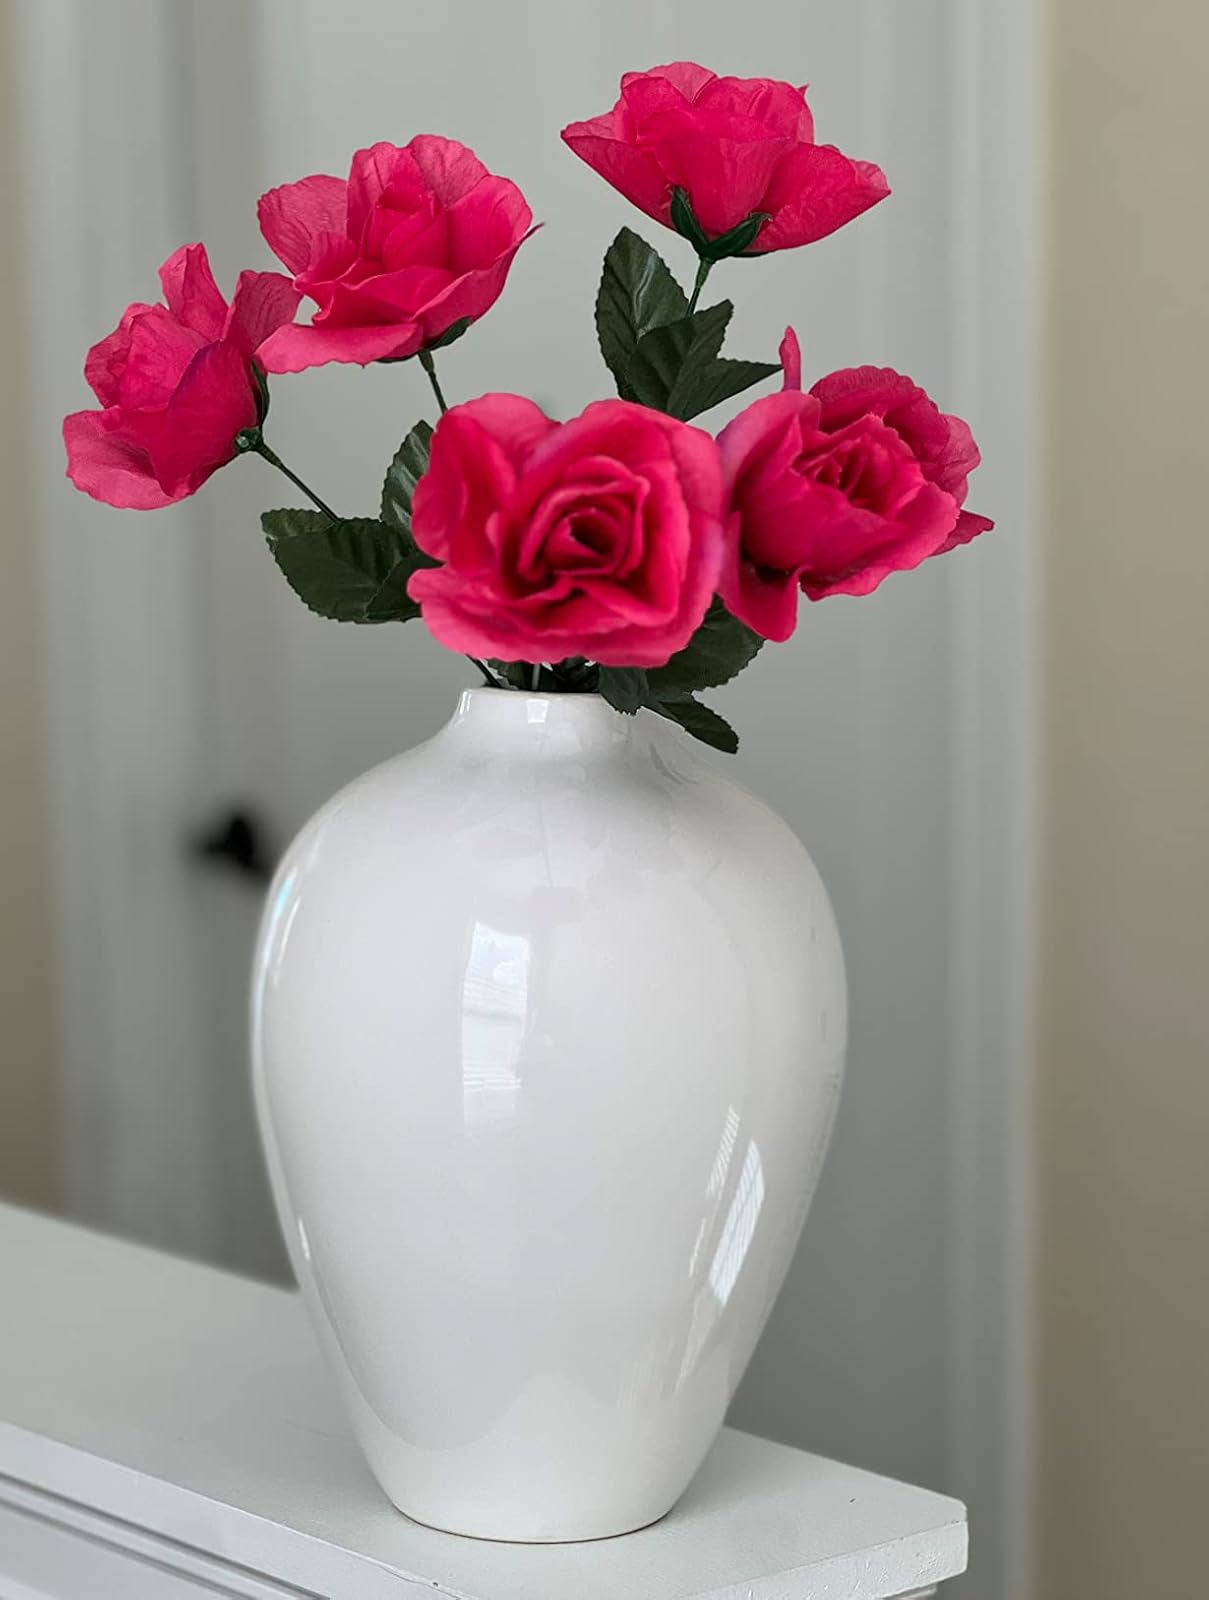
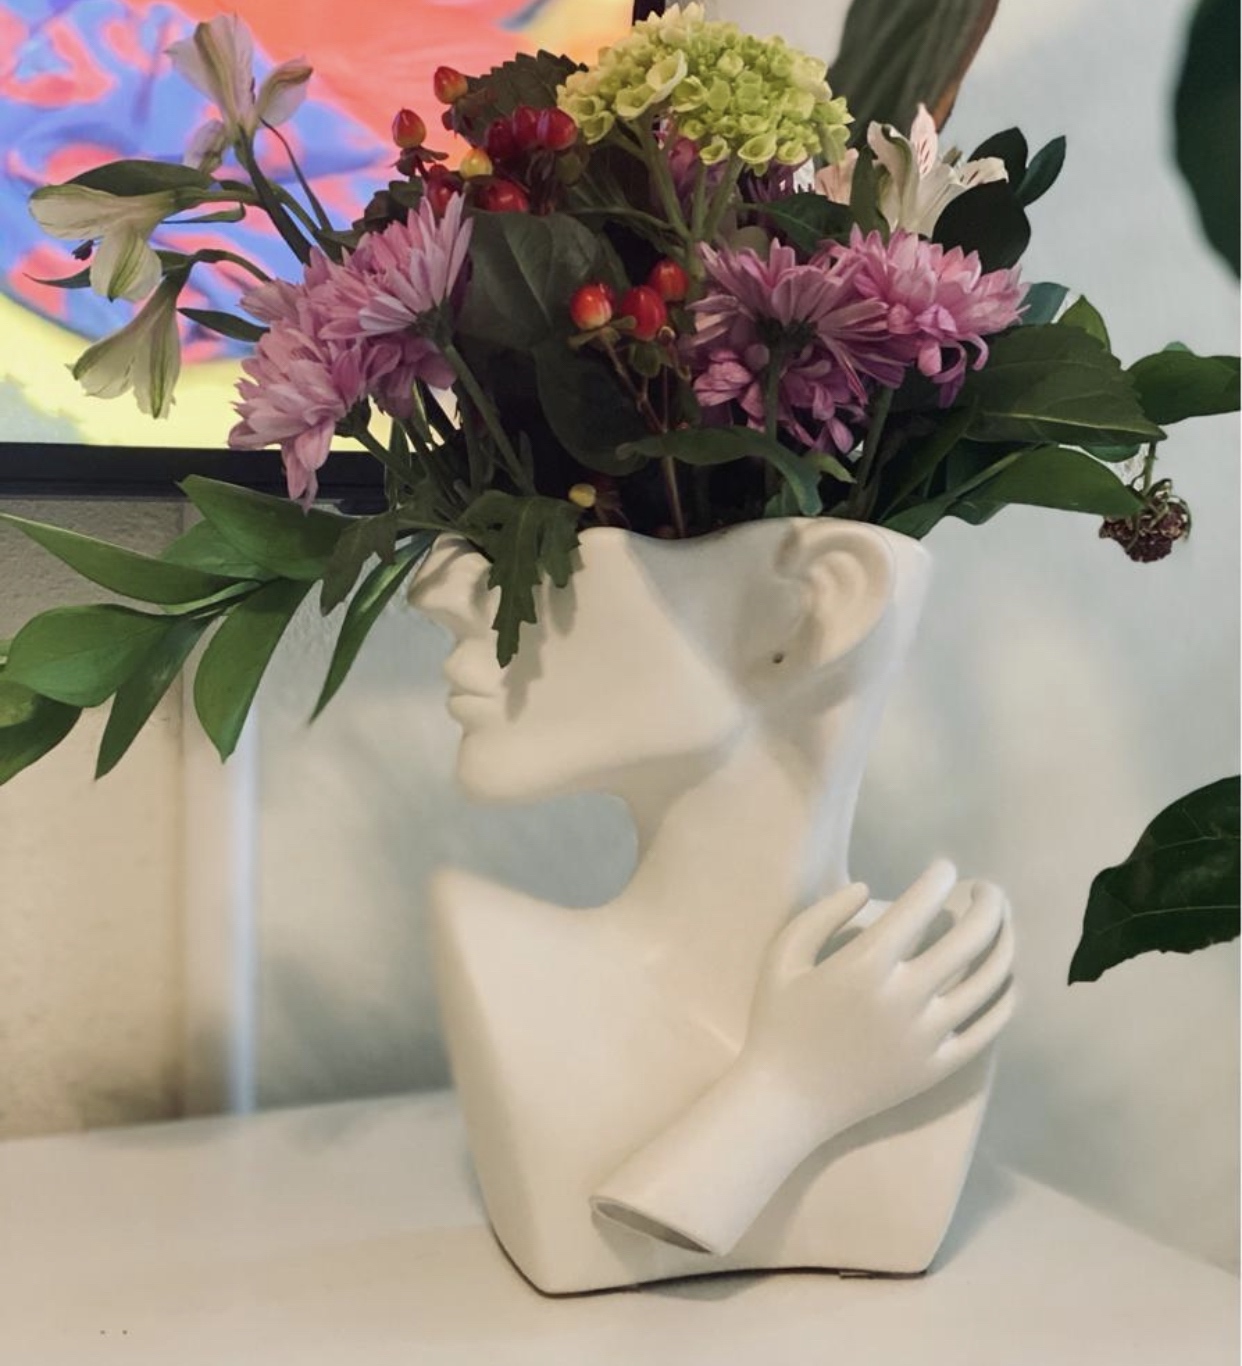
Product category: vase
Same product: no